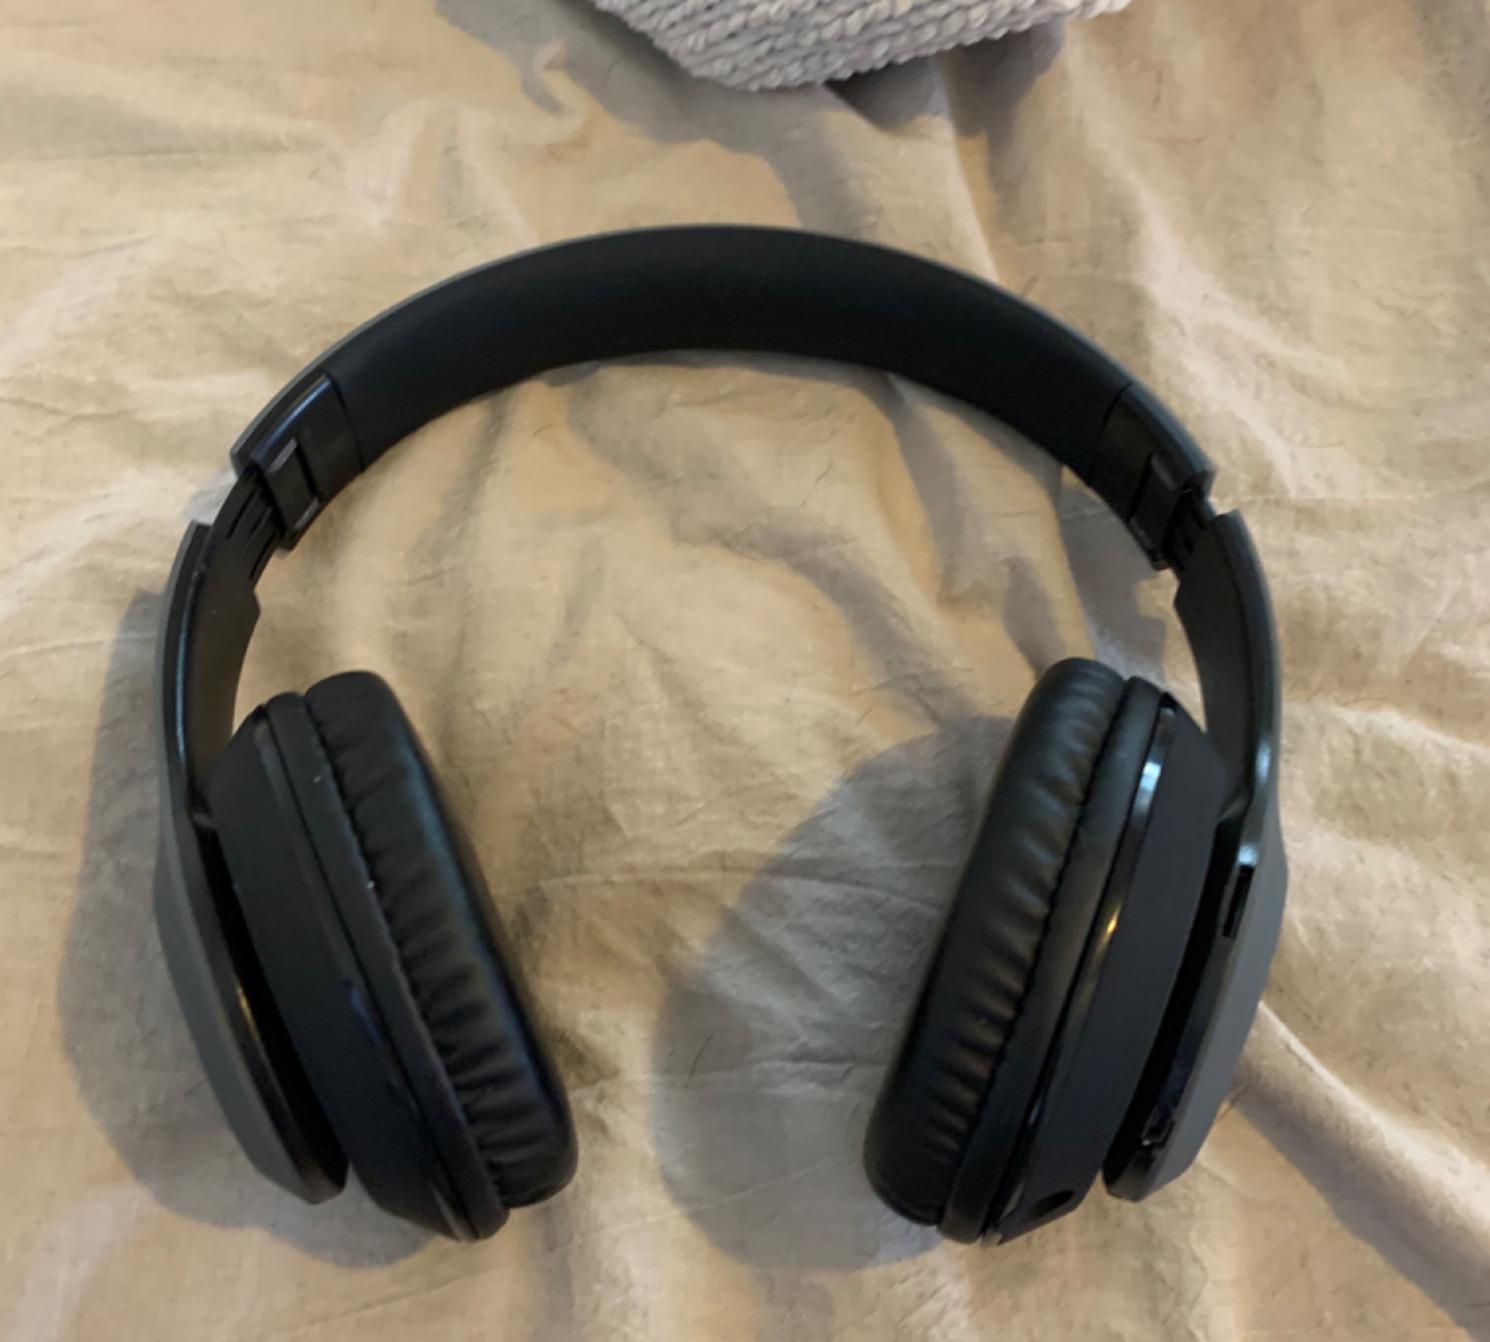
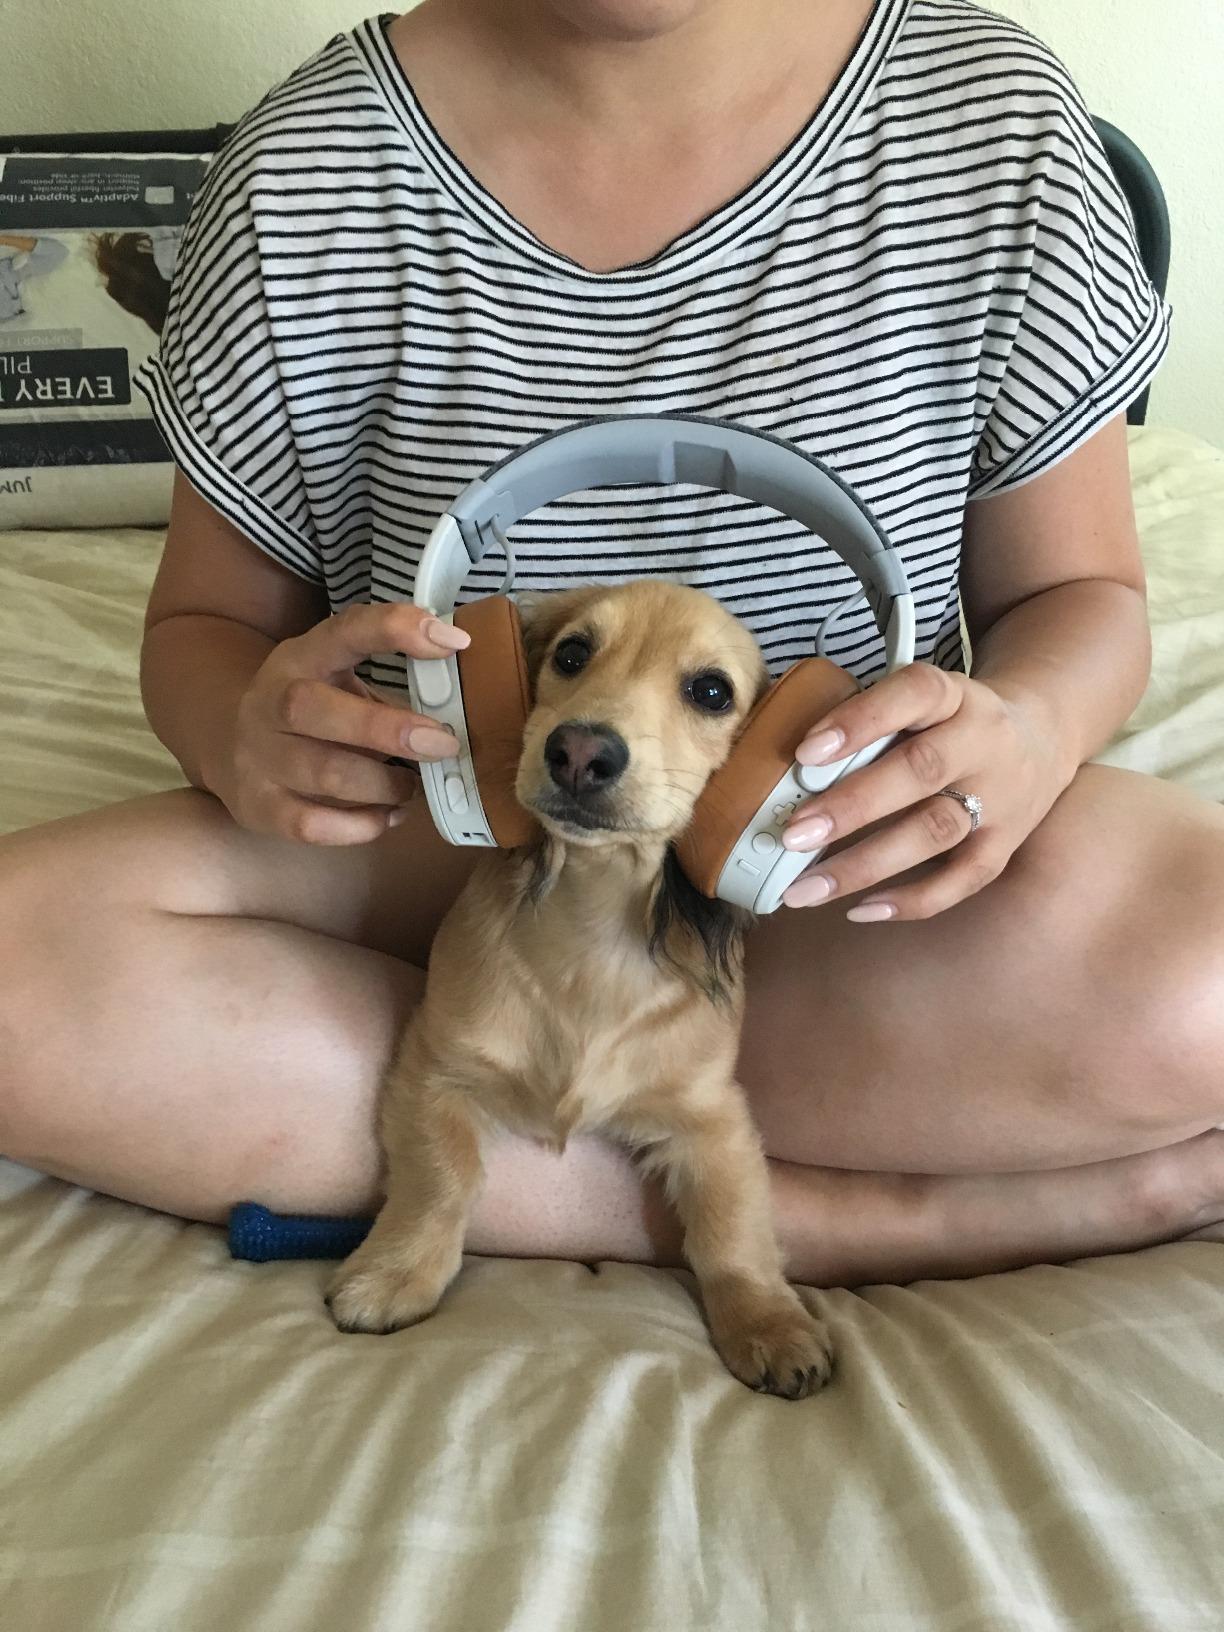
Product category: headphones
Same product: no